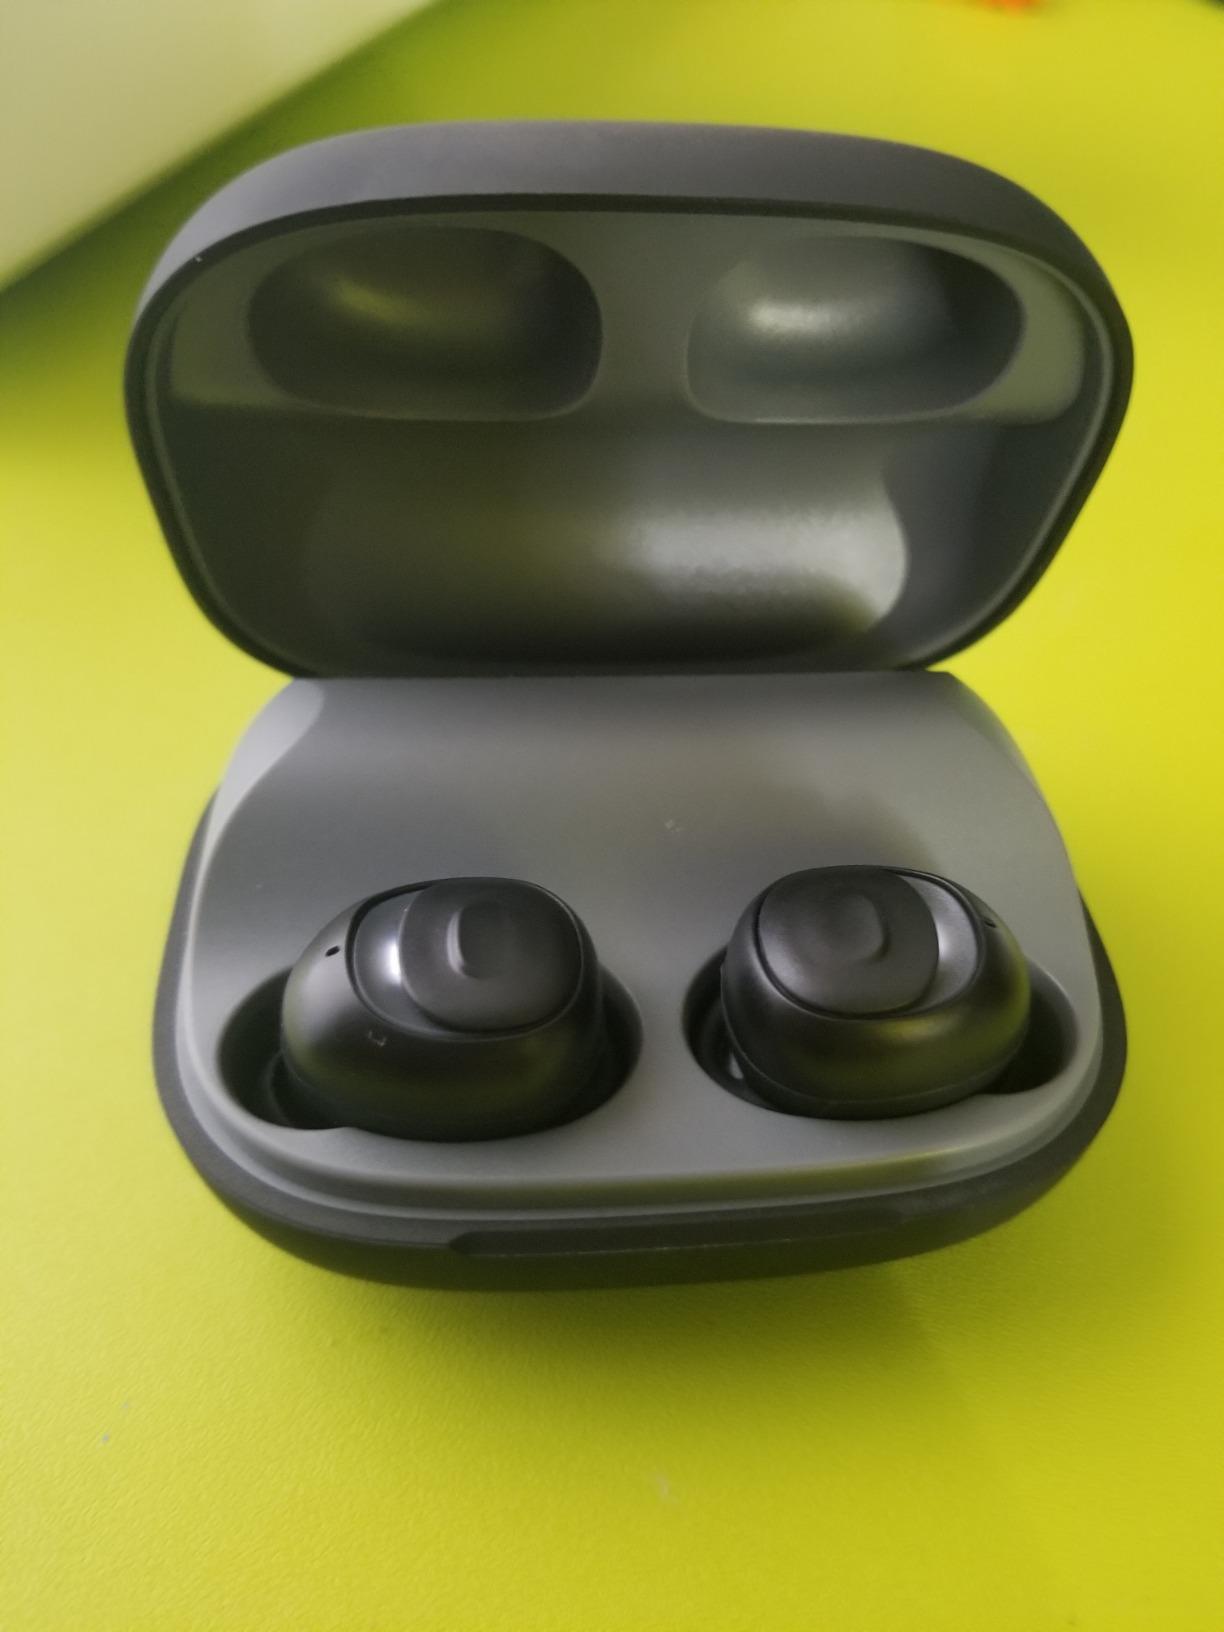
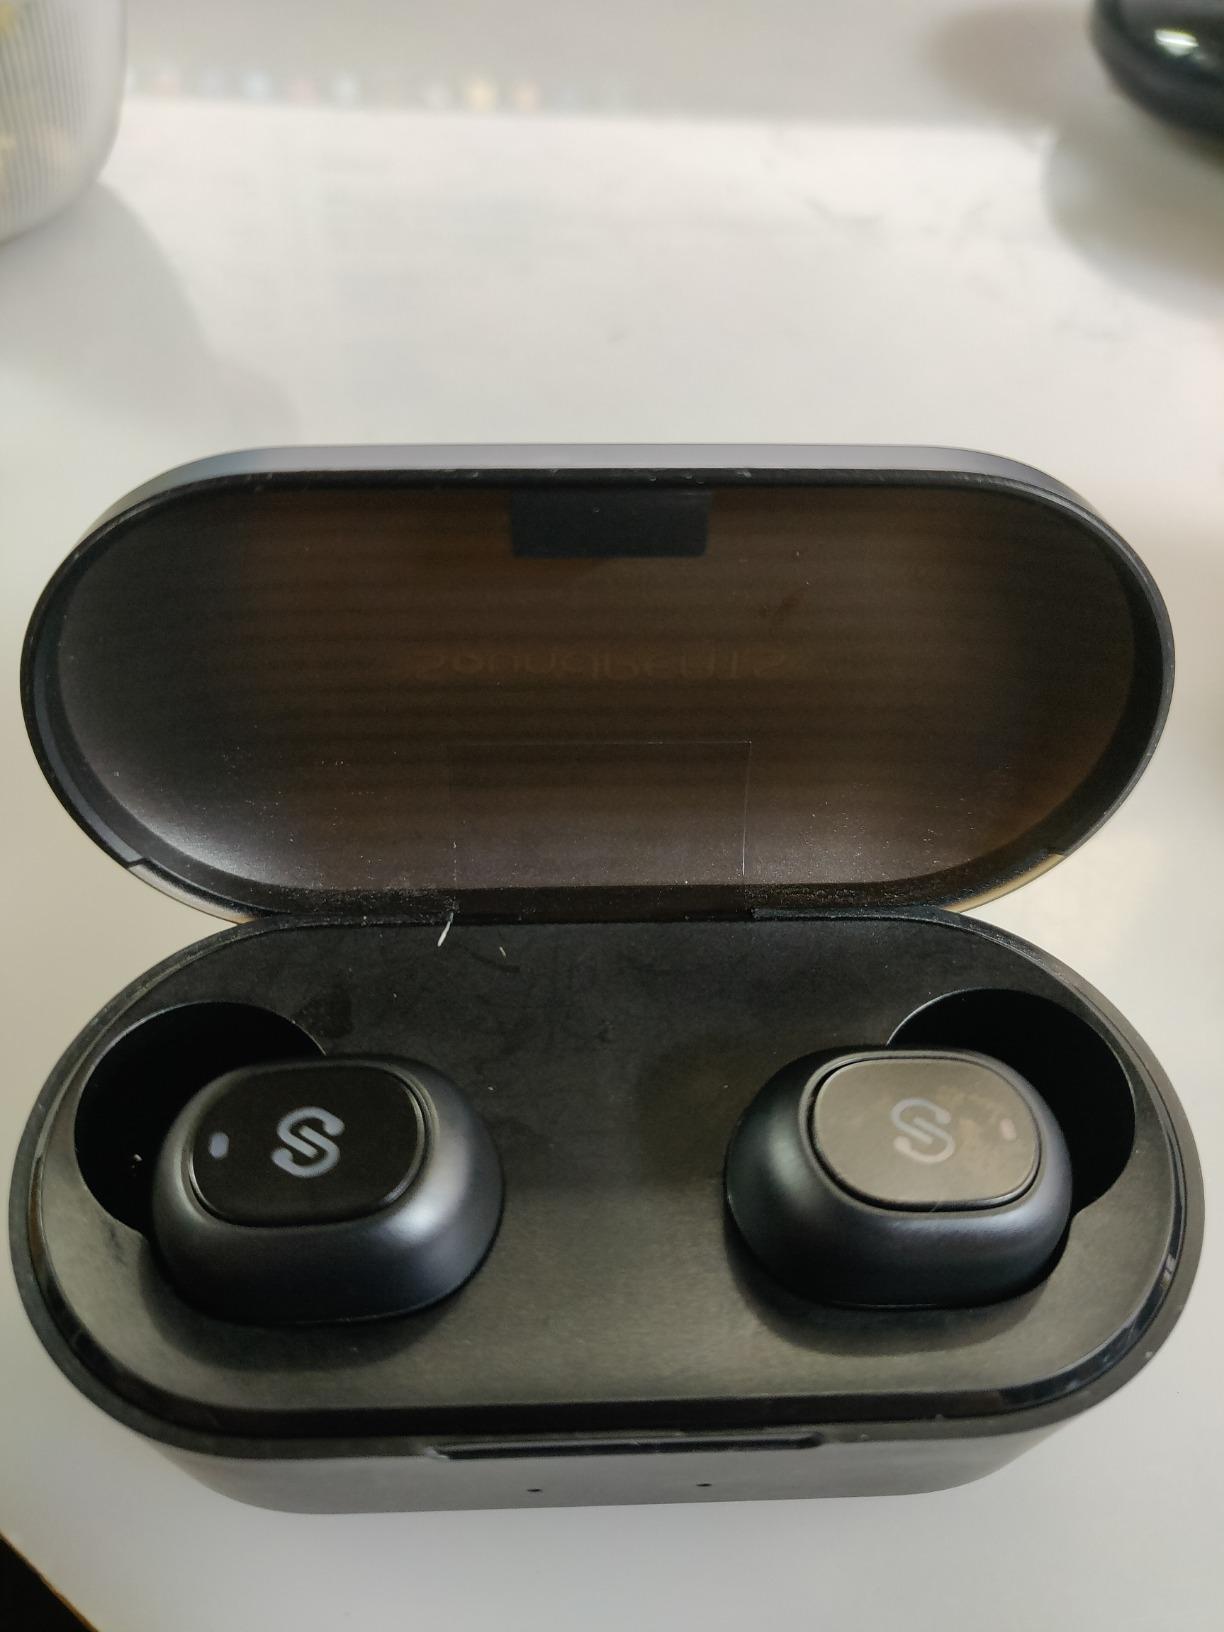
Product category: earbuds
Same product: no